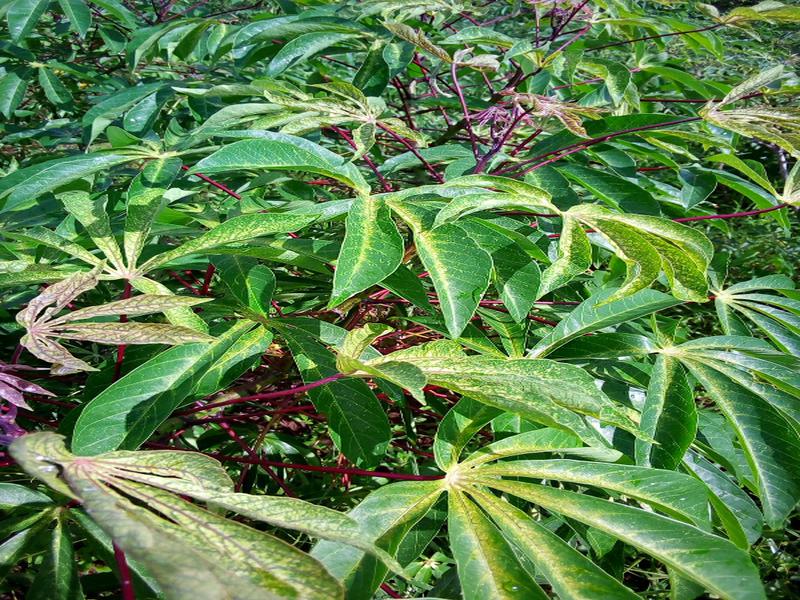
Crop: cassava
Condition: green_mottle